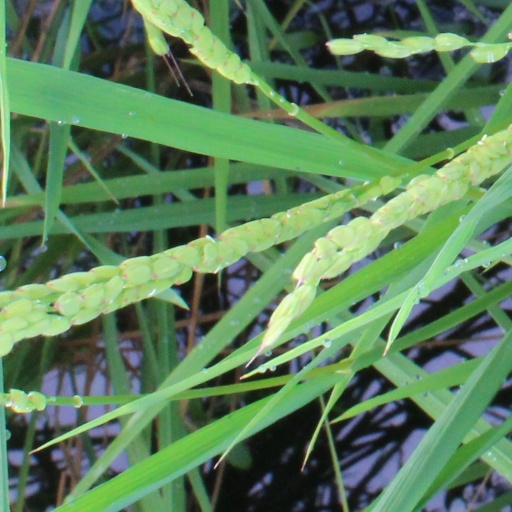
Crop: rice